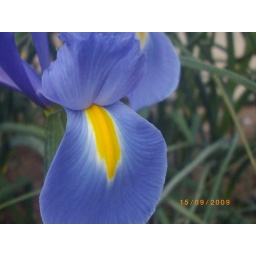
took this in next doors front yard she has a lot of interesting flowers